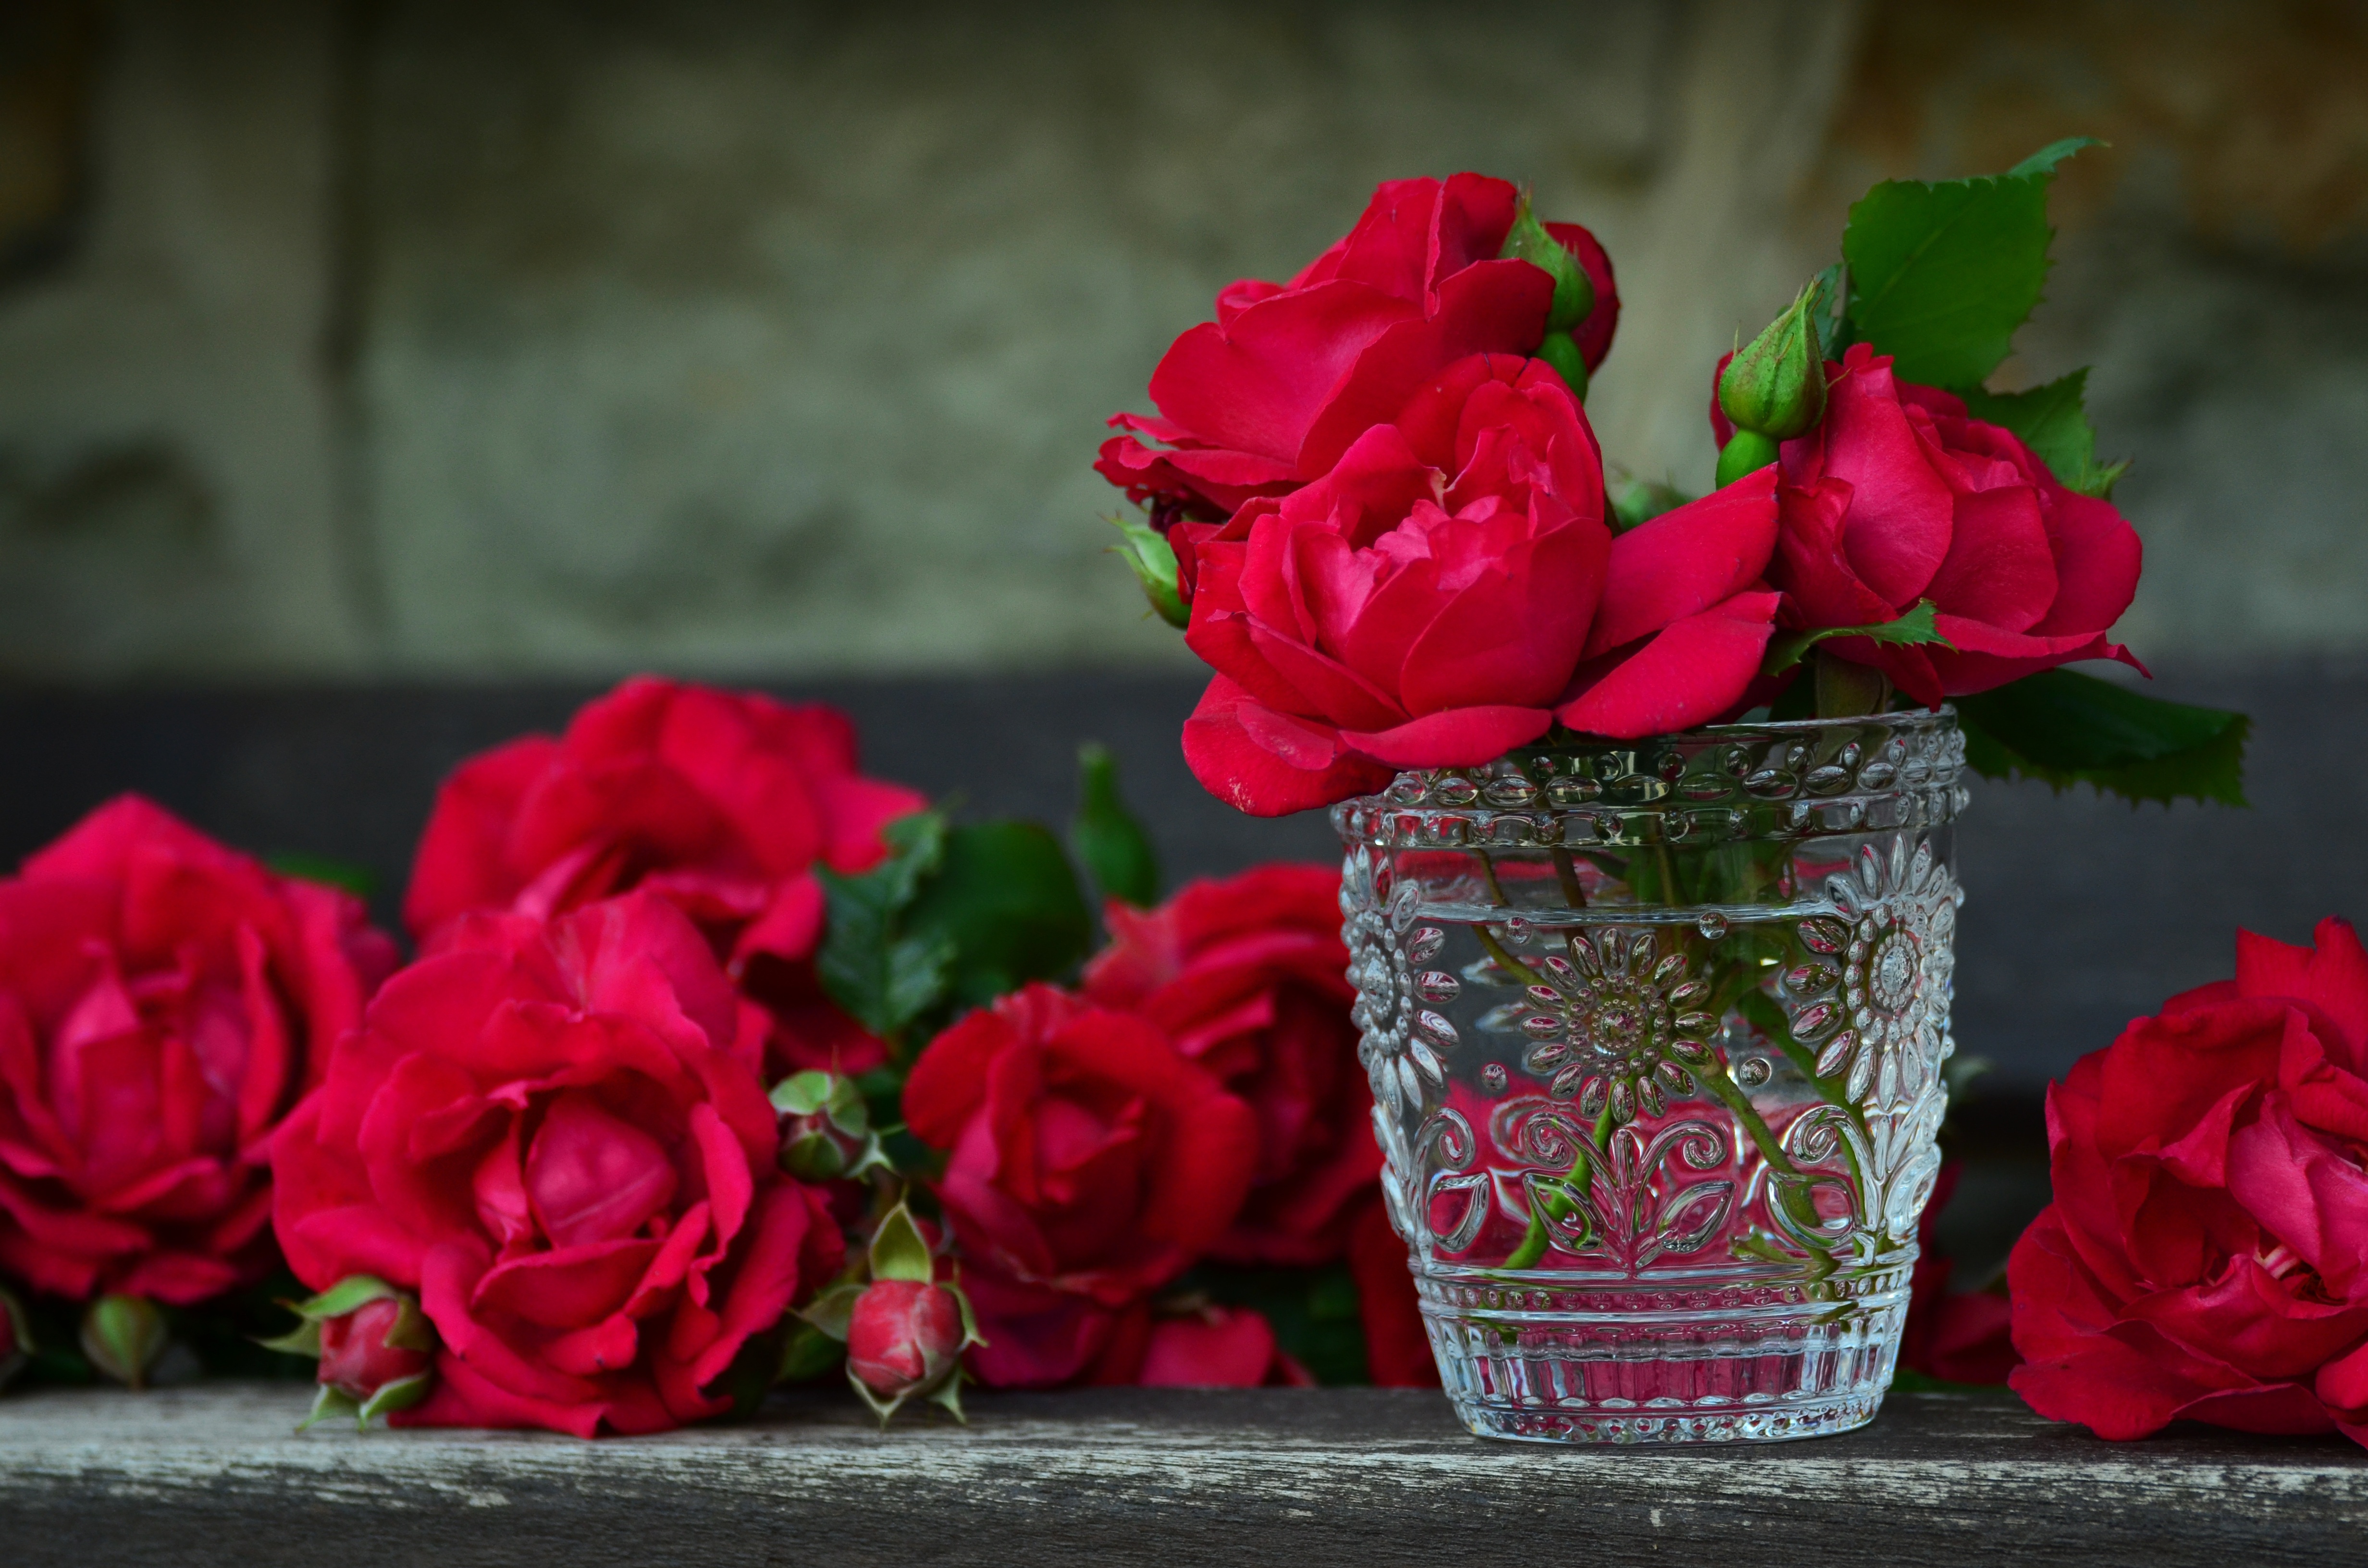
plant, flower, petal, glass, love, rose, red, romantic, pink, flora, flowers, roses, floristry, fragrance, flowering plant, garden roses, rose family, flower bouquet, cut flowers, floral design, land plant, rose order, flower arranging